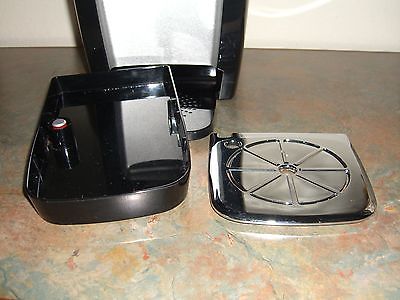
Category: coffee maker